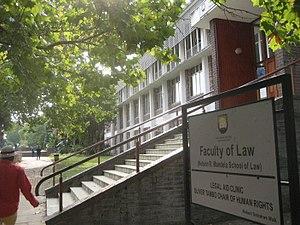
L'université de Fort Hare est une institution universitaire située en Afrique du Sud, dans la province du Cap-Oriental dans la ville d'Alice, à 50 km à l'ouest de King William's Town.